Polish–Bohemian War (1345–1348)

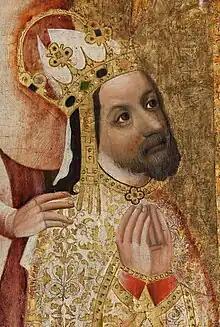
Charles IV

The immediate cause of the war was the imprisonment of Charles, son of John, by the Poles. While he was freed shortly afterwards, this gave the Bohemians a pretext to begin a more extensive military operation against Poland. The Polish army, led by the king and aided by Lithuanian units, advanced on the borderland Duchy of Troppau, and captured the towns of Pszczyna and Rybnik. However, John of Bohemia stood in the military camp near Wodzisław. Faced with a Bohemian counter-attack, Poles retreated to Kraków. The Bohemian army unsuccessfully besieged Kraków (around 12 to 20 July 1345), and suffered further defeats at the and the . An armistice was signed later that year, and soon the Bohemians found themselves in a much stronger position, as Charles was elected the Holy Roman Emperor in 1346.